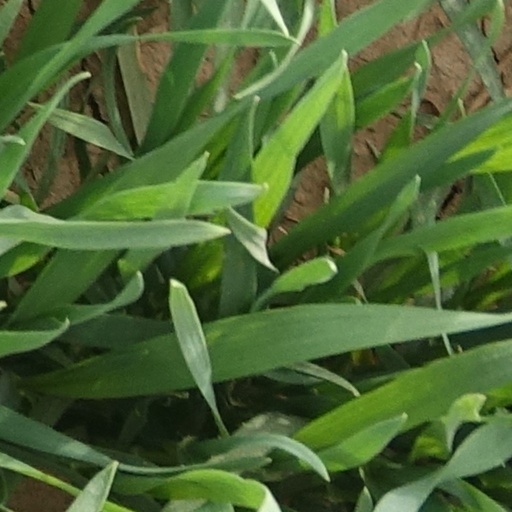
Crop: wheat